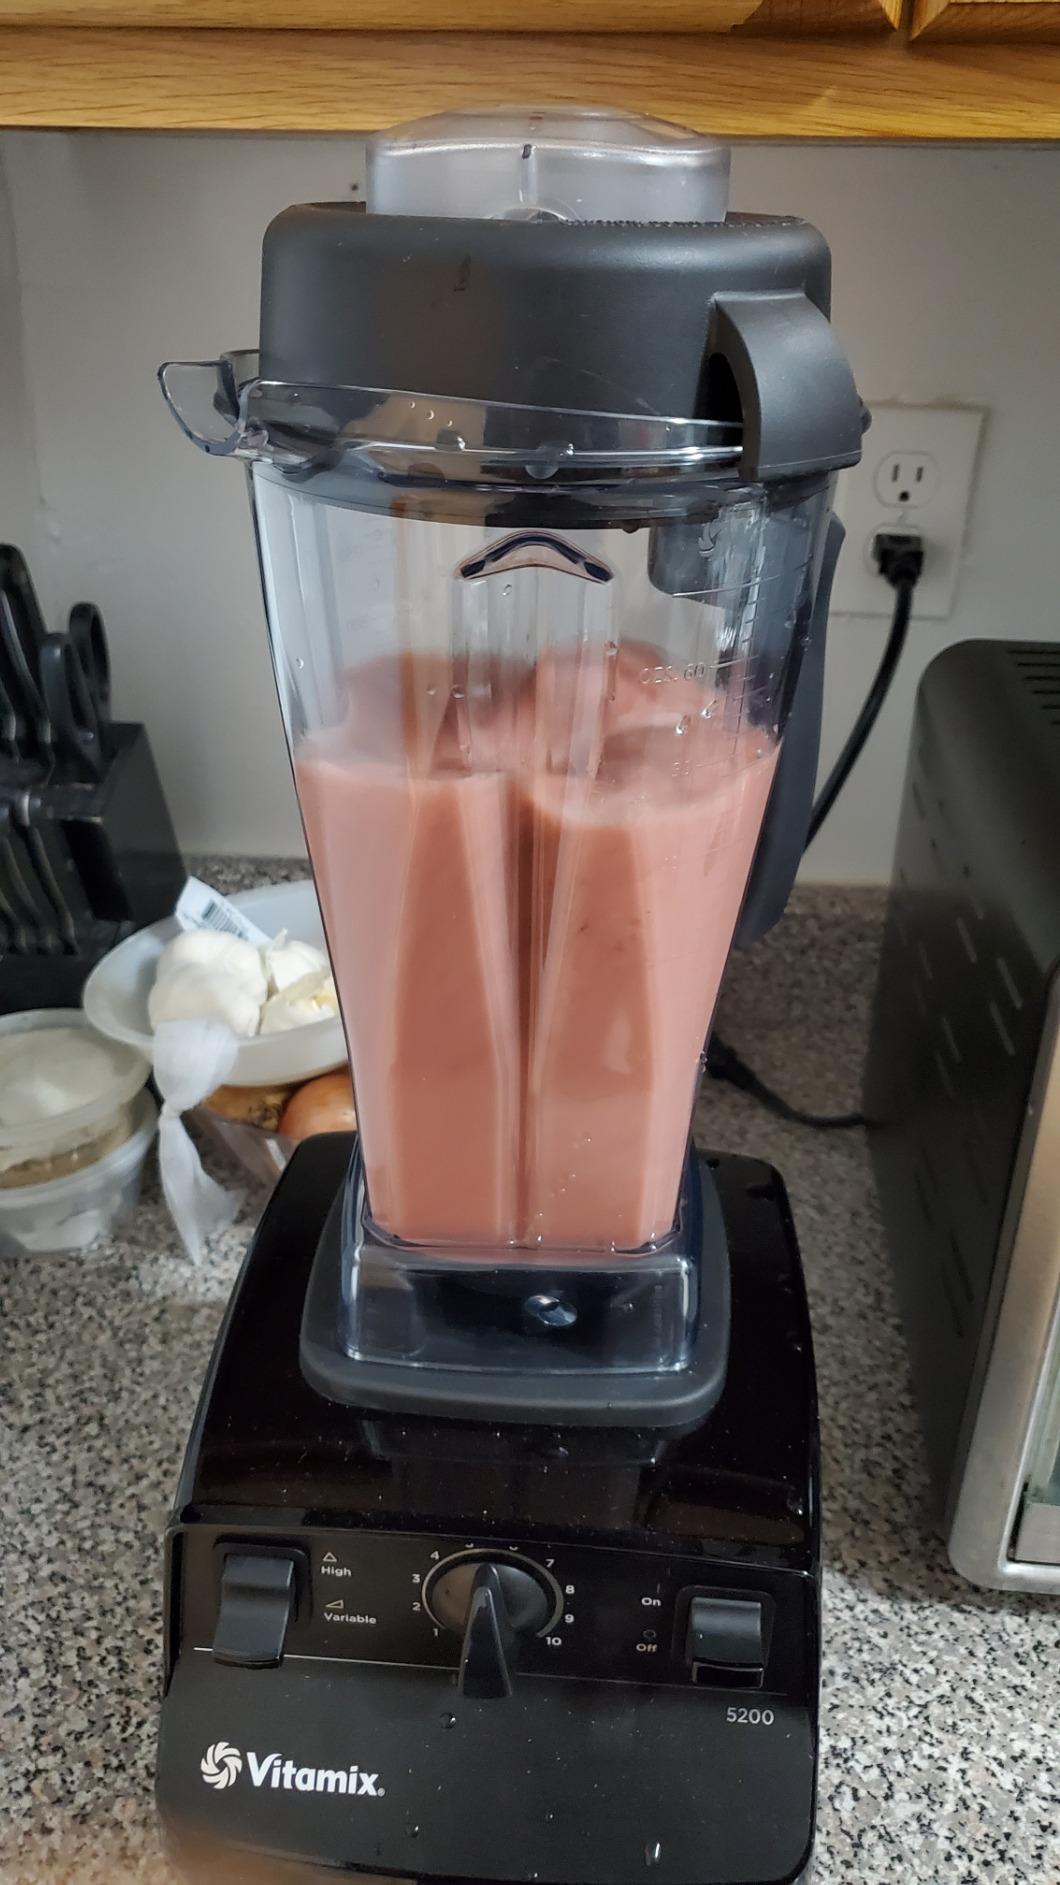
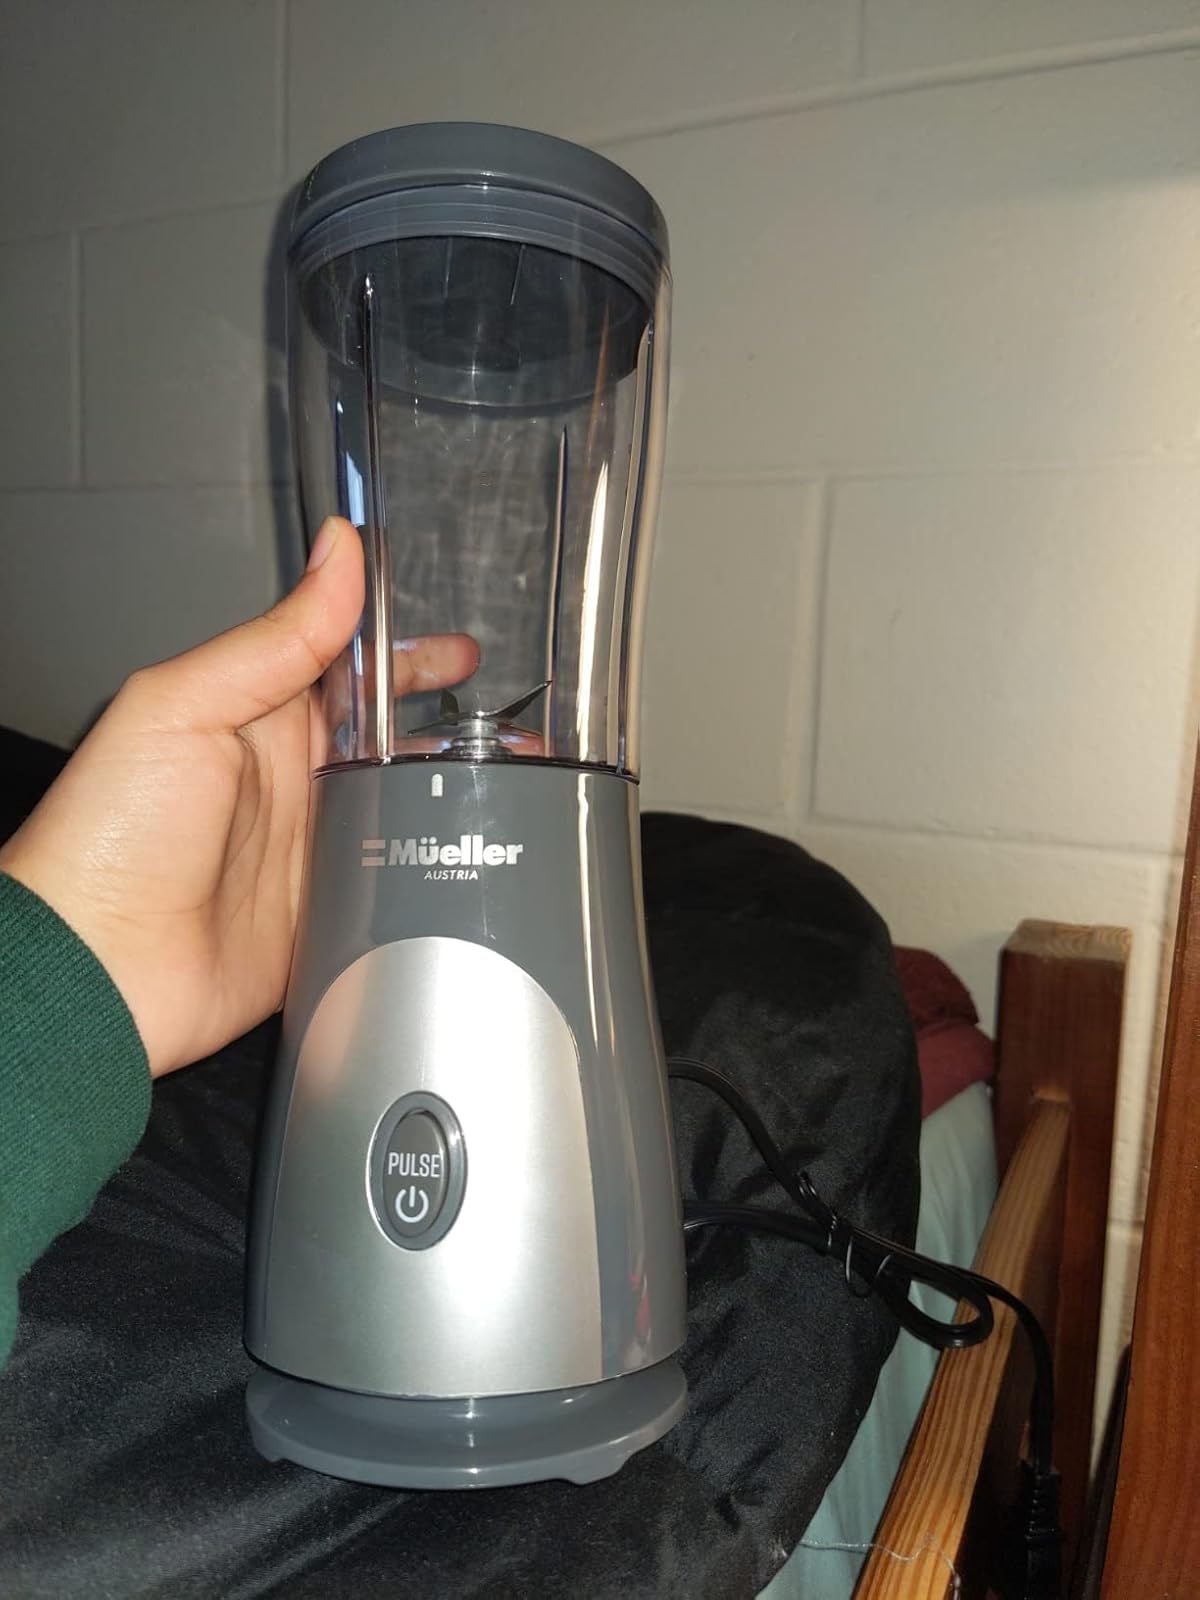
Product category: items_blender
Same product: no